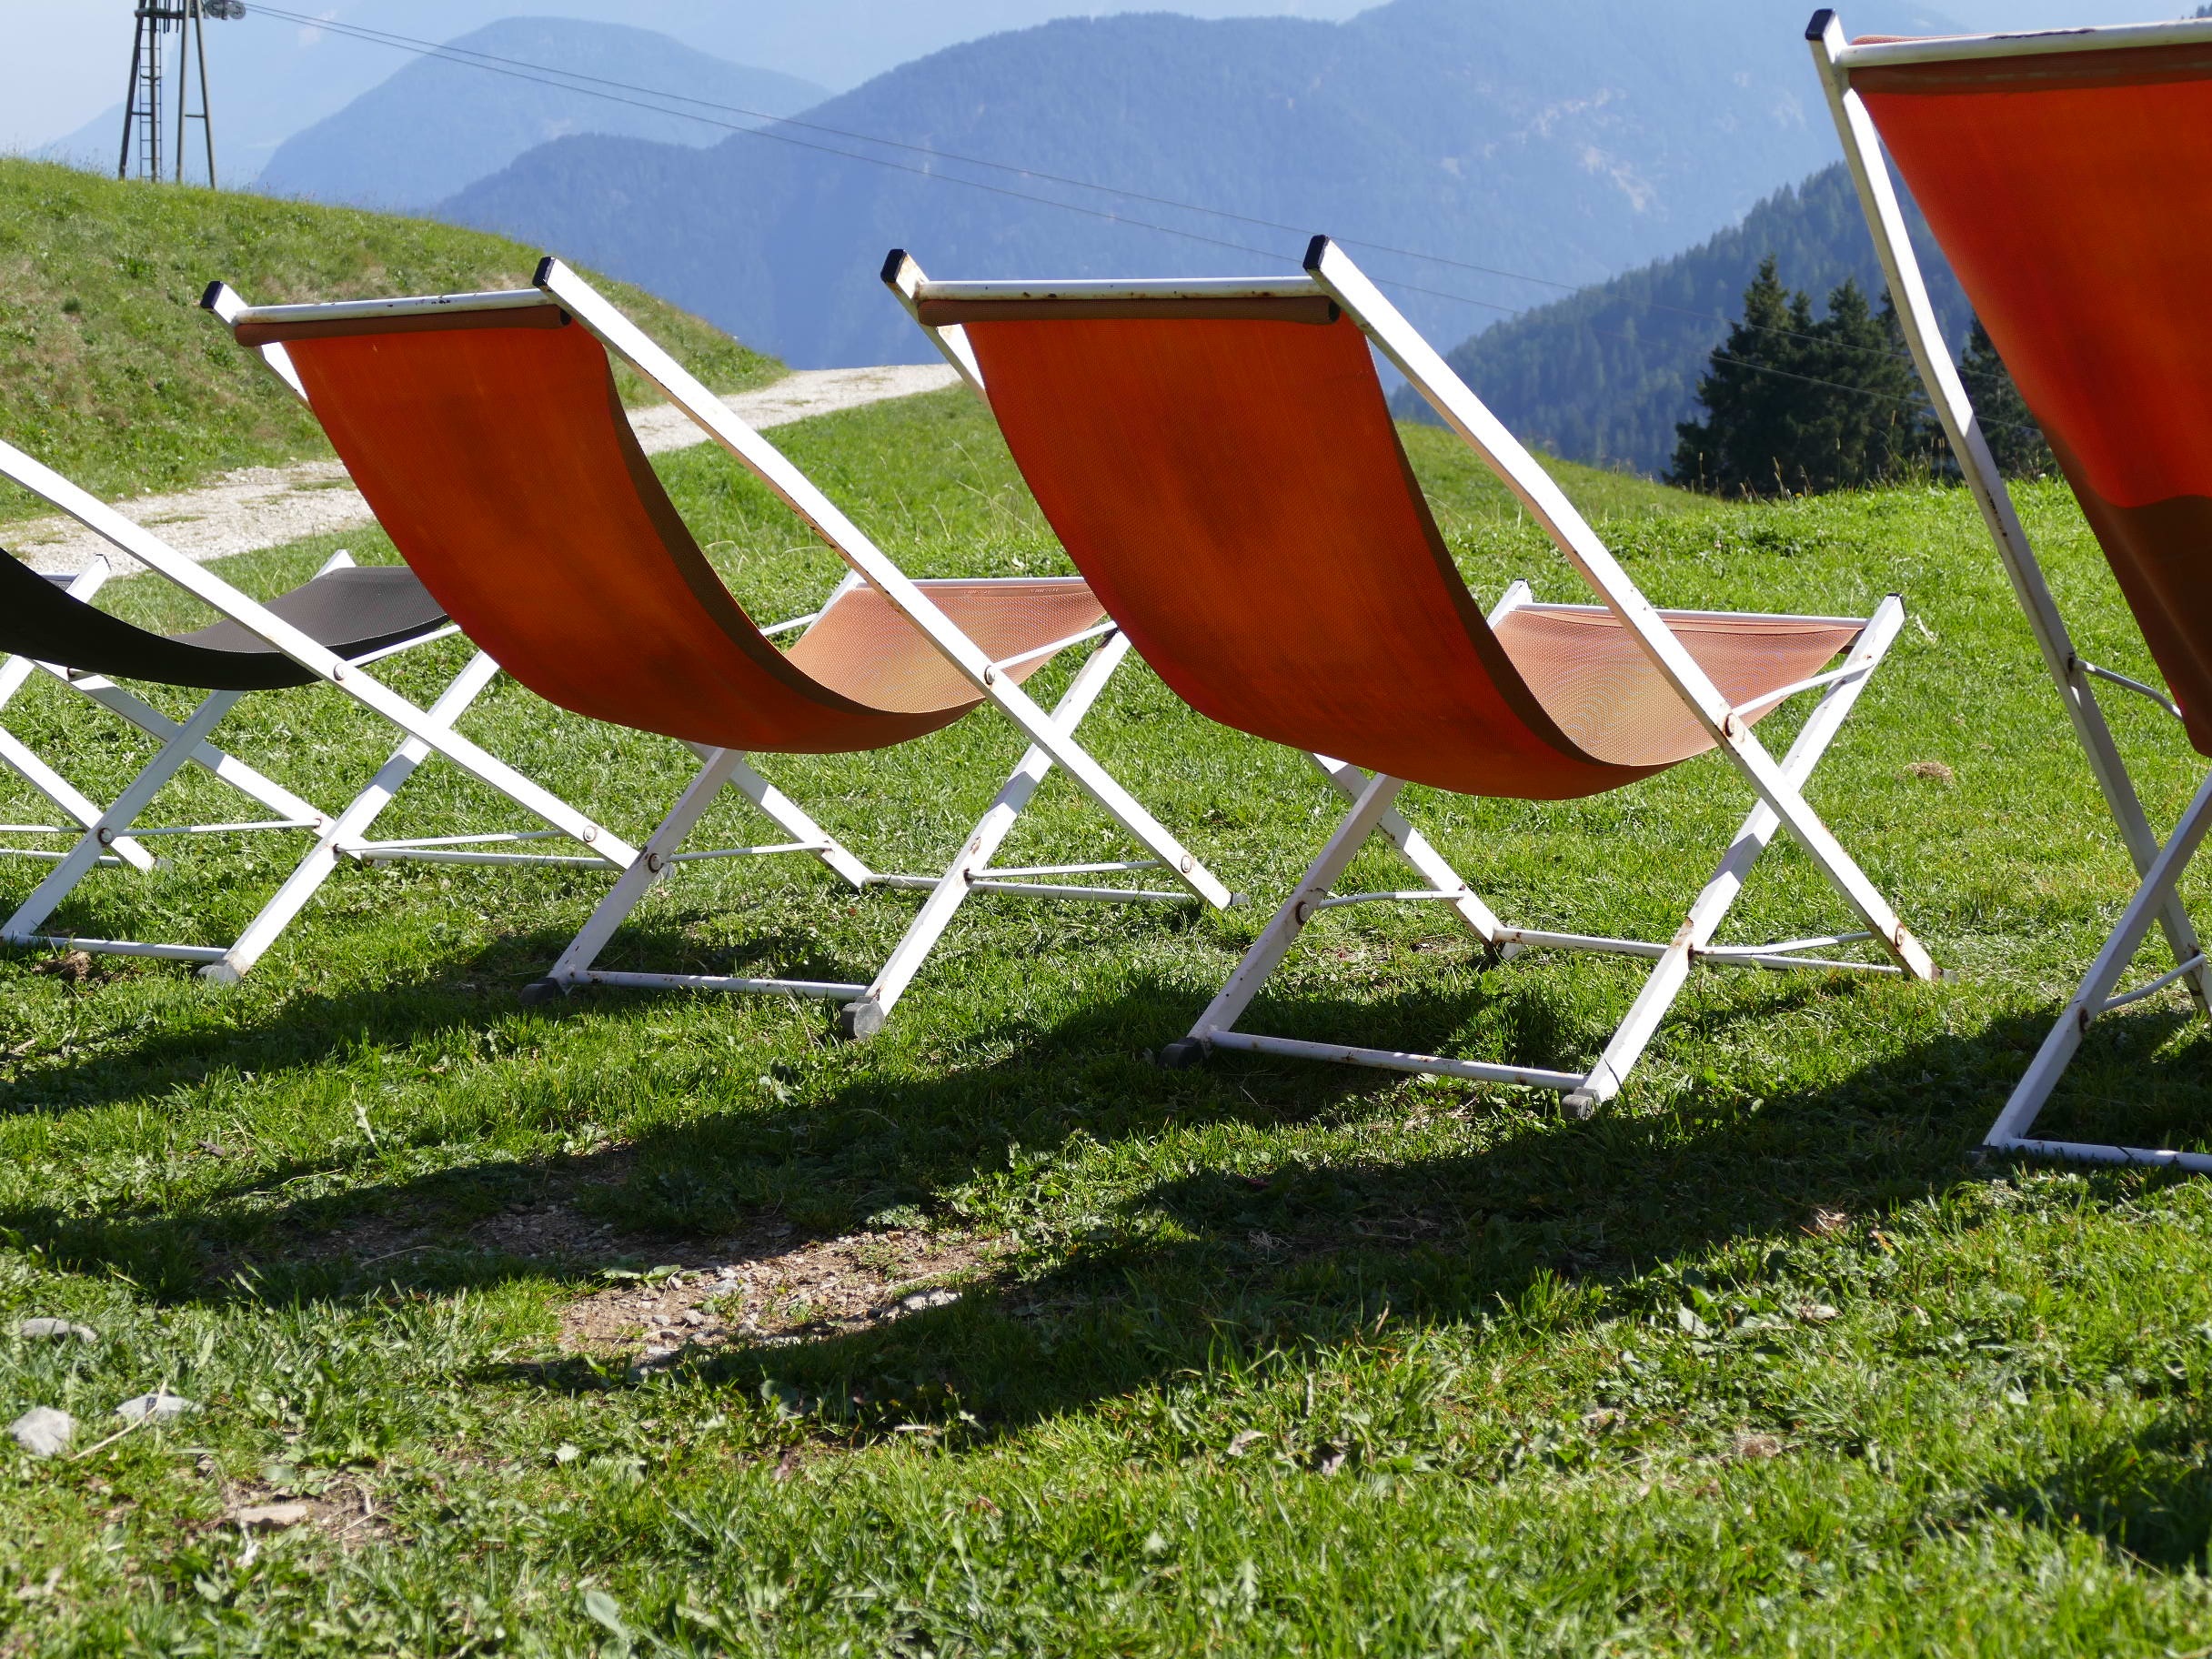
grass, sun, lawn, sunlight, chair, spring, vehicle, rest, furniture, leisure, hammock, sunny, deck chair, sunbeam, outdoor play equipment